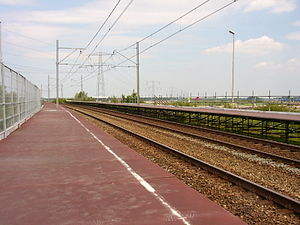
Almeerderstrand
Togstationen Halte Almere Strand
Almeerderstrand eller Almere Strand er en sandstrand i Almere. Stranden ligger kun få kilometer øst for Amsterdam tæt på grænsen mellem provinserne Noord-Holland og Flevoland.